Crusading movement

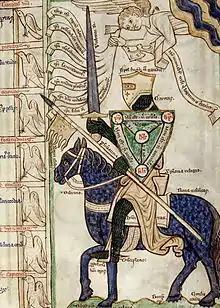
A page from the 12th-century ('Summa of Vice') by William Perault. The allegory presents a knight prepared to fight the seven deadly sins.

The historian Simon Lloyd notes that "crusading was never necessarily tied" to the Holy Land. As early as 1096, Pope Urban urged Catalan nobles to remain in Iberia, promising equal spiritual rewards. The First Lateran Council in 1123 officially equated campaigns against the Moors (Iberian Muslims) with crusades. The Iberian crusades drove Christian expansion, reducing Al-Andalus to the Emirate of Granada by 1248.